Kasabach–Merritt syndrome

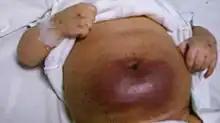

Kasabach–Merritt syndrome (KMS), also known as hemangioma with thrombocytopenia, is a rare disease, usually of infants, in which a vascular tumor leads to decreased platelet counts and sometimes other bleeding problems, which can be life-threatening. It is also known as hemangioma thrombocytopenia syndrome. It is named after Haig Haigouni Kasabach and Katharine Krom Merritt, the two pediatricians who first described the condition in 1940.